The Creeps (song)

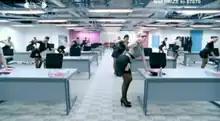
Secretaries dancing in the clip.

There are four official music videos to the song "The Creeps". The first video (for the 2005 single) was produced by Mikkel Serup and received a nomination for a Danish Music Award in 2005. In 2006 the same video was released on the Spanish distributor Blanco y Negro, but with the "Original Club" version as background music. The second music video was directed by Marcus Adams and was recorded in an office with dancers/models performing as secretaries, among them Lauren Ridealgh, Stephanie Fitzpatrick and Emma Warton, with choreography by Paul Roberts. The video was inspired by the music video to "Express Yourself" and the movie "Secretary". In July 2008, a new edited version of the second video had been released to German Channels, which contained also a new 2008 version of the remix.